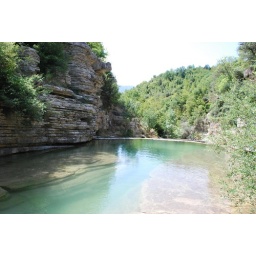
clear water in Papingo